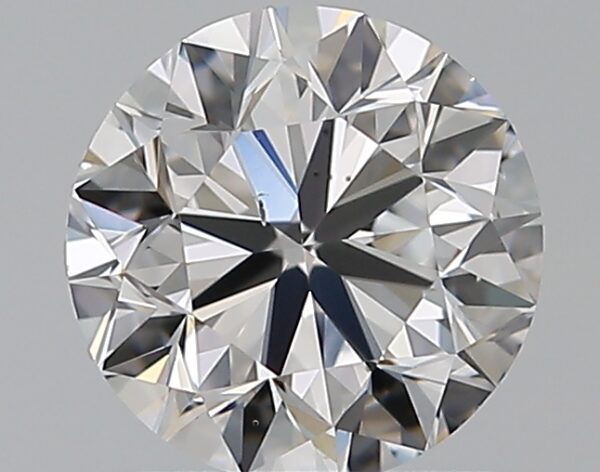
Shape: round
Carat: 0.9
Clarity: VS2
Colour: D
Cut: VG
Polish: EX
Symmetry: VG
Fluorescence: N
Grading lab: GIA
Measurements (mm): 5.99 x 6.04 x 3.87